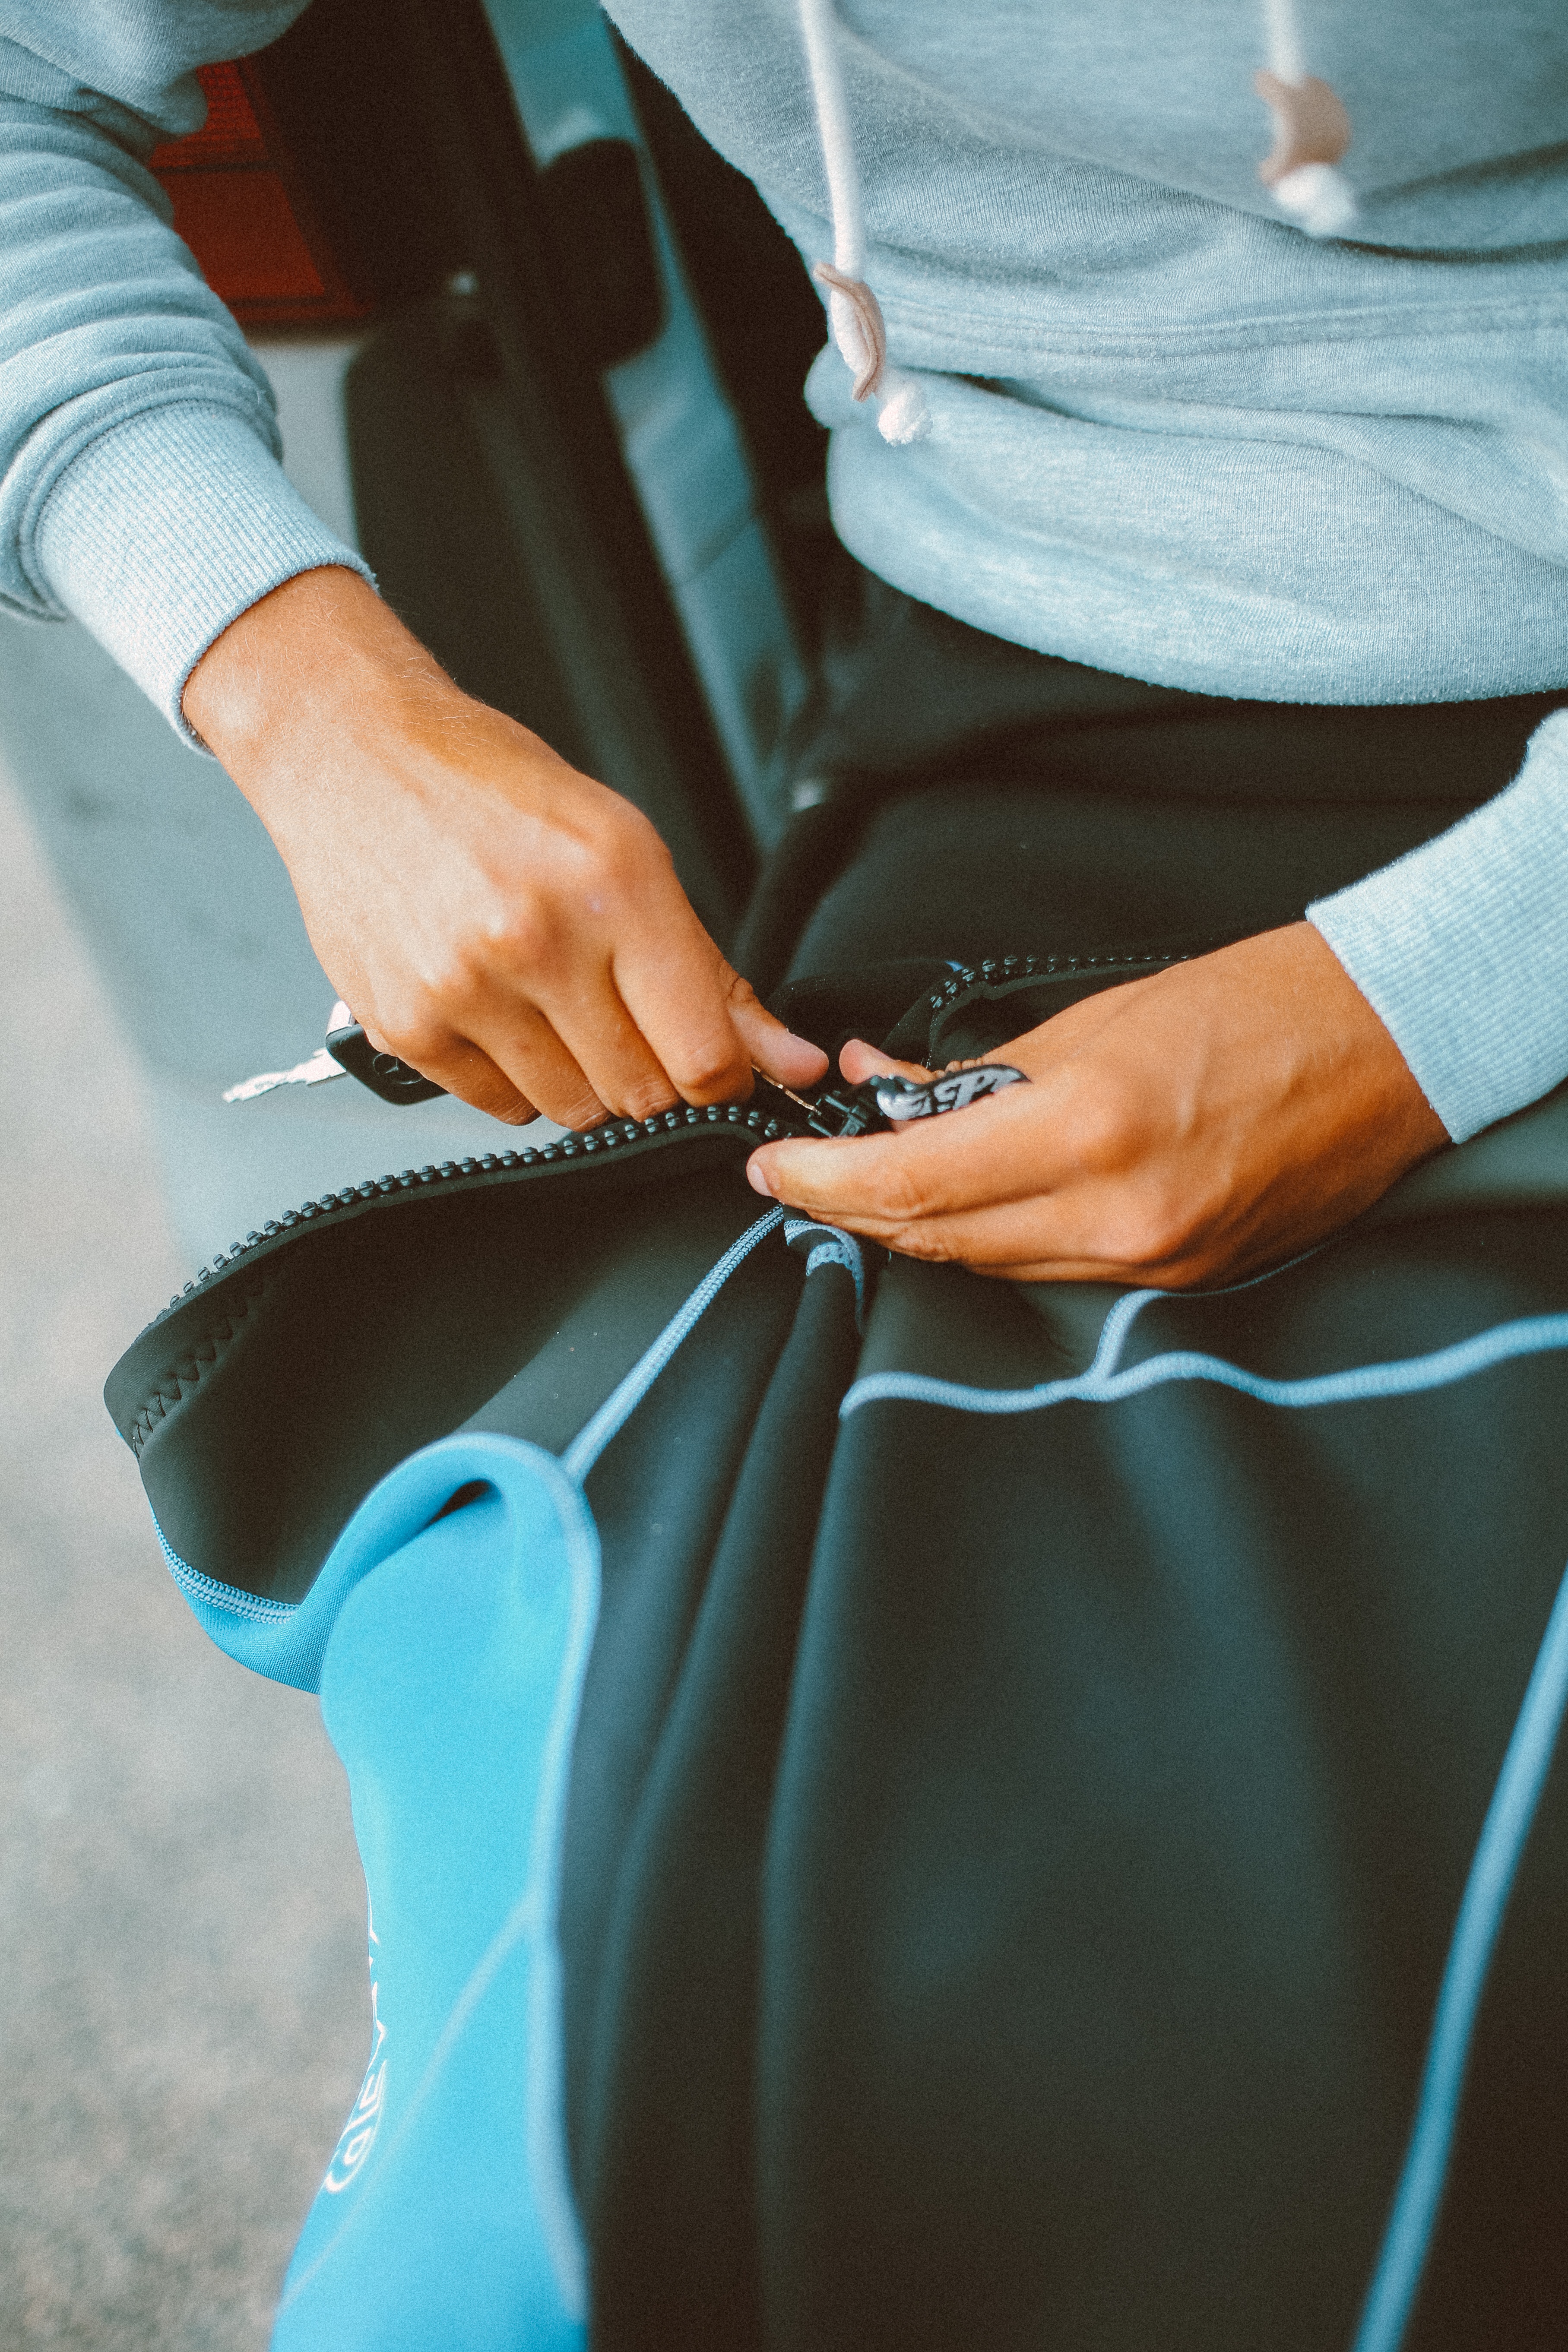
blue, turquoise, shoulder, hand, leg, arm, finger, nail, joint